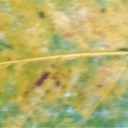
Label: Leaf_rust